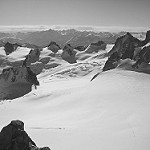
Label: B & W